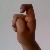
The image shows a hand gesture representing the letter 'X' in Indian Sign Language.